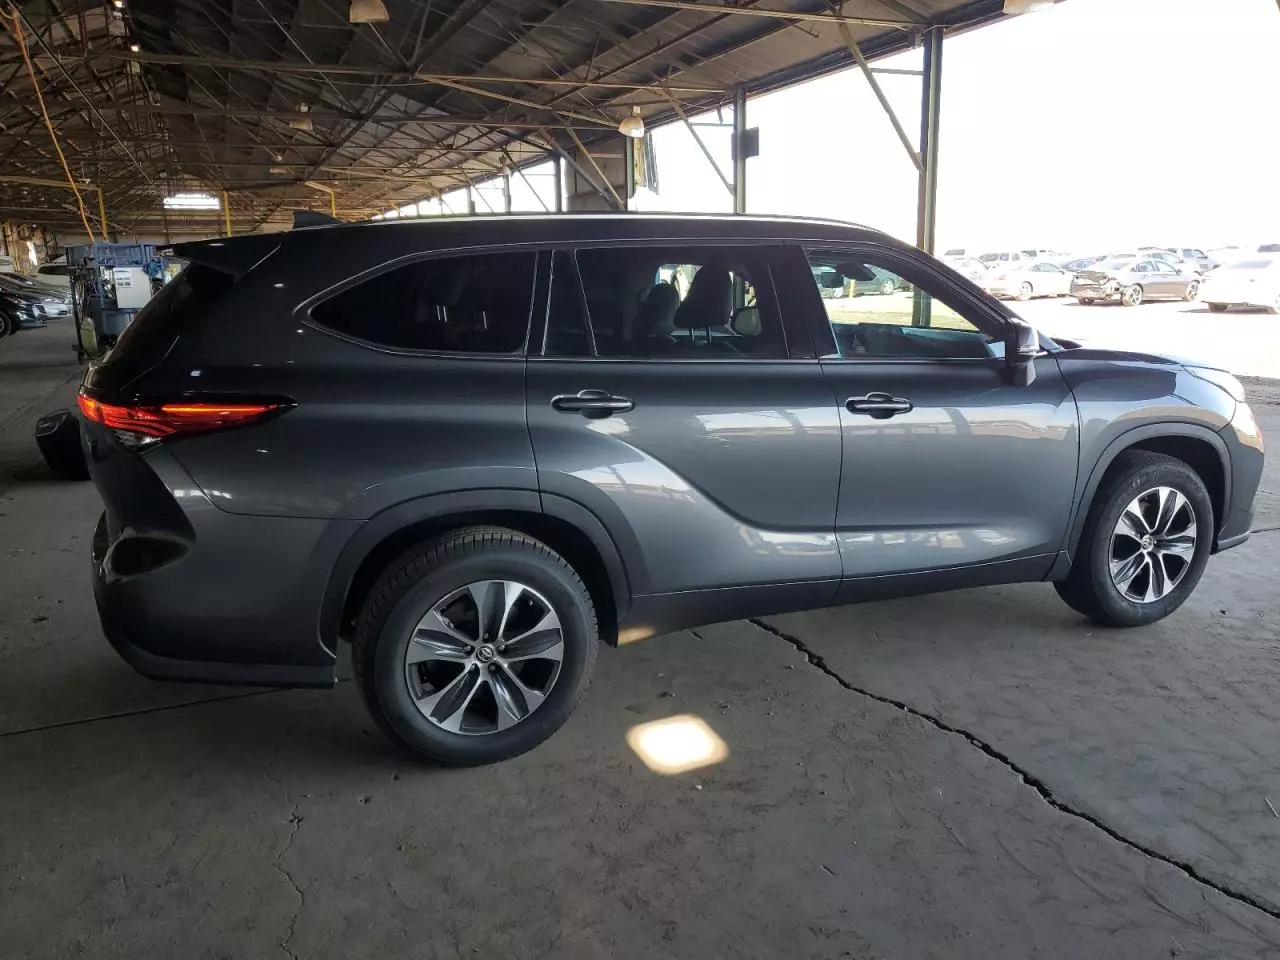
Aucun dommage détecté.
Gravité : aucun